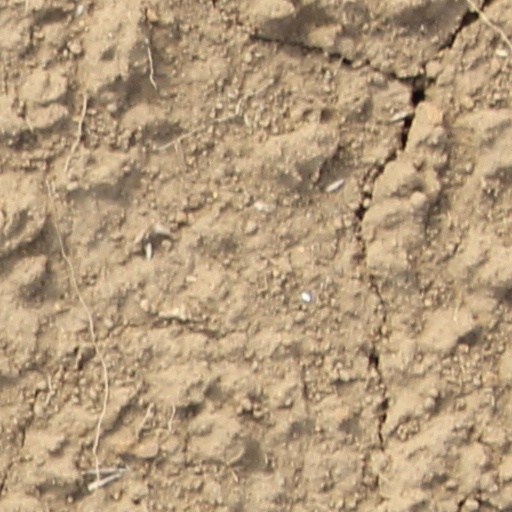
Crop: wheat